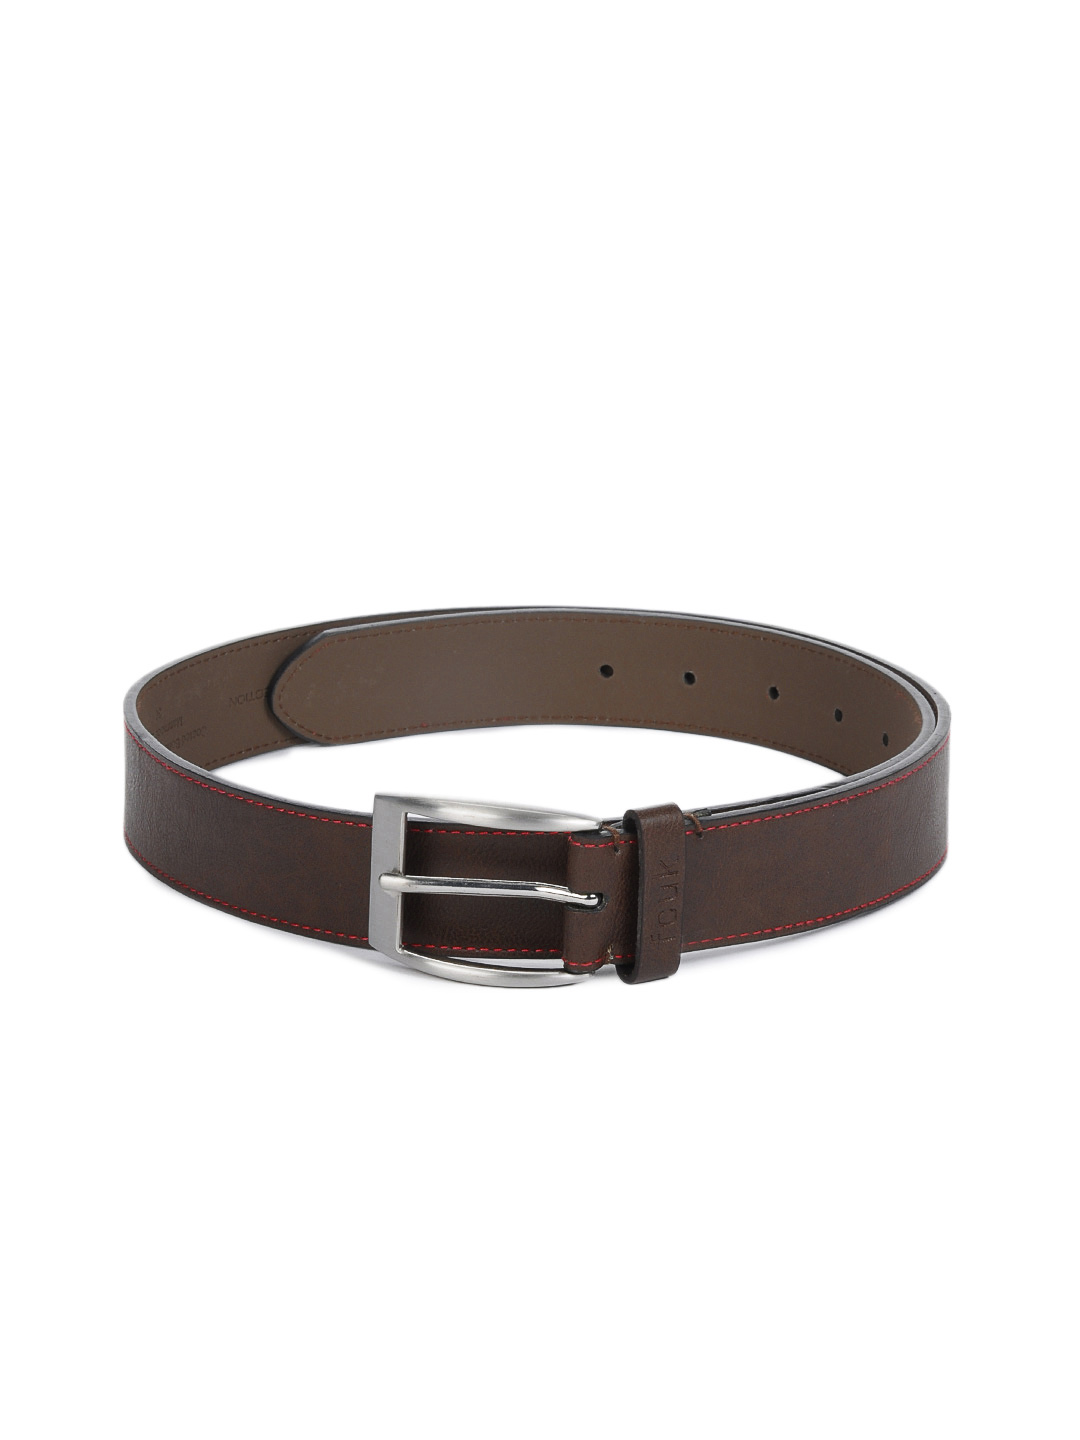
French Connection Men Brown Belt
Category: Accessories / Belts / Belts
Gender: Men
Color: Brown
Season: Summer 2012
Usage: Casual